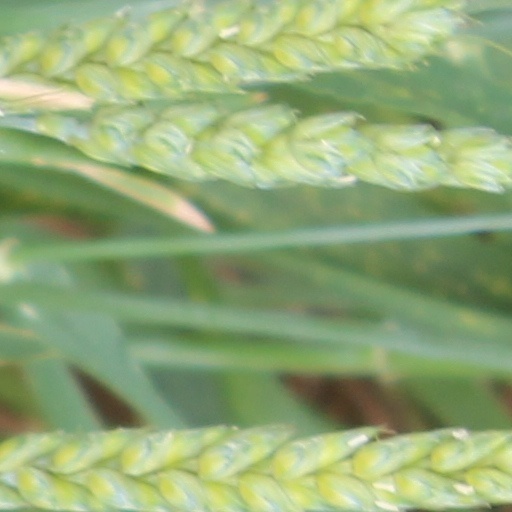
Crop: wheat